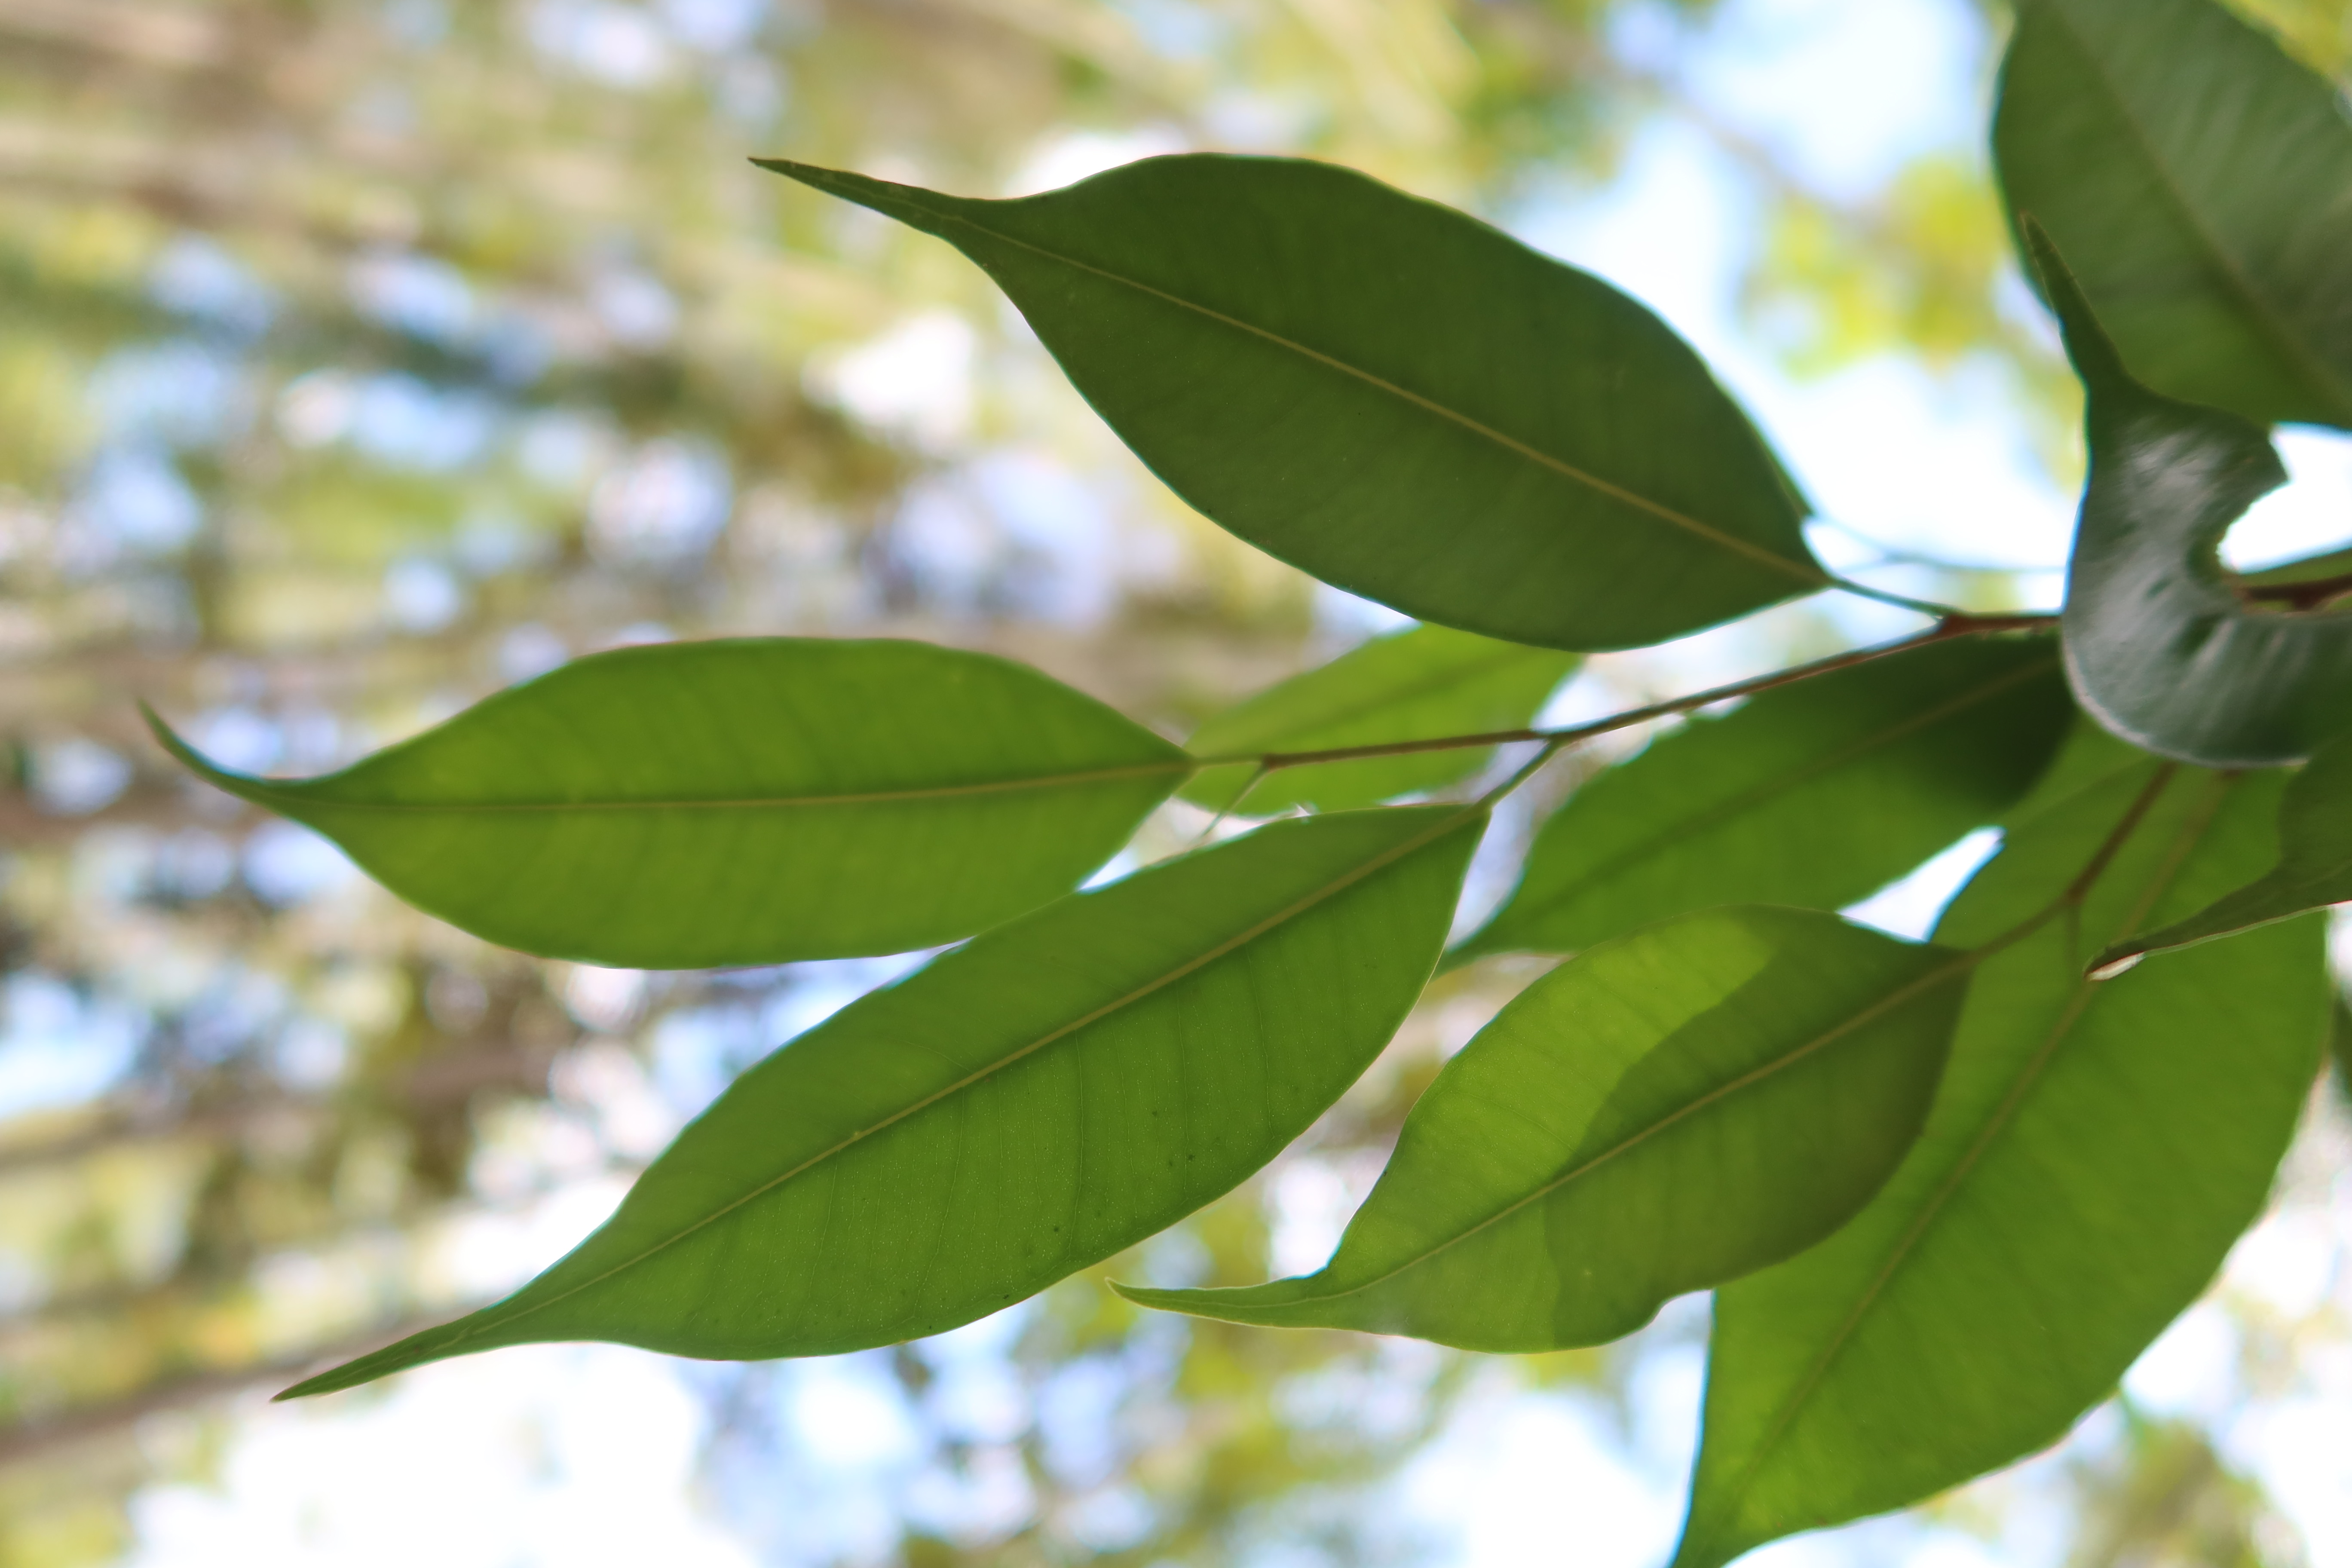
Label: Healthy